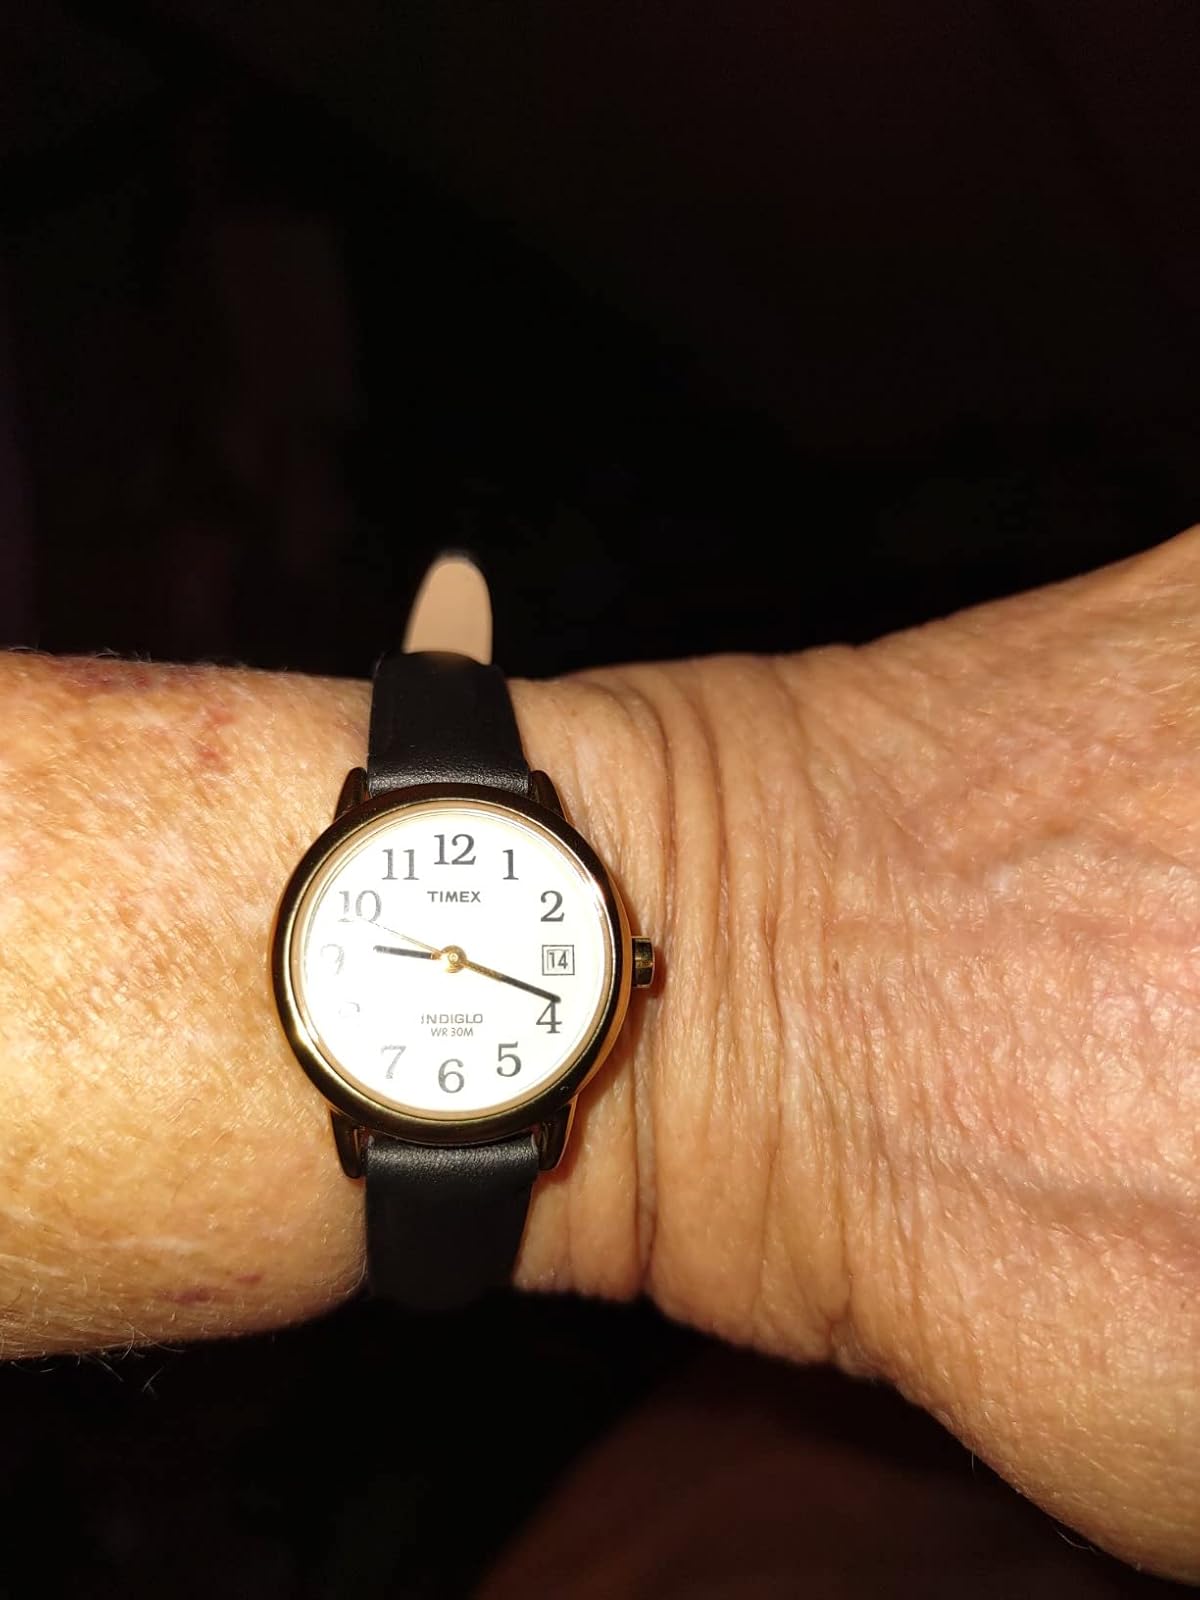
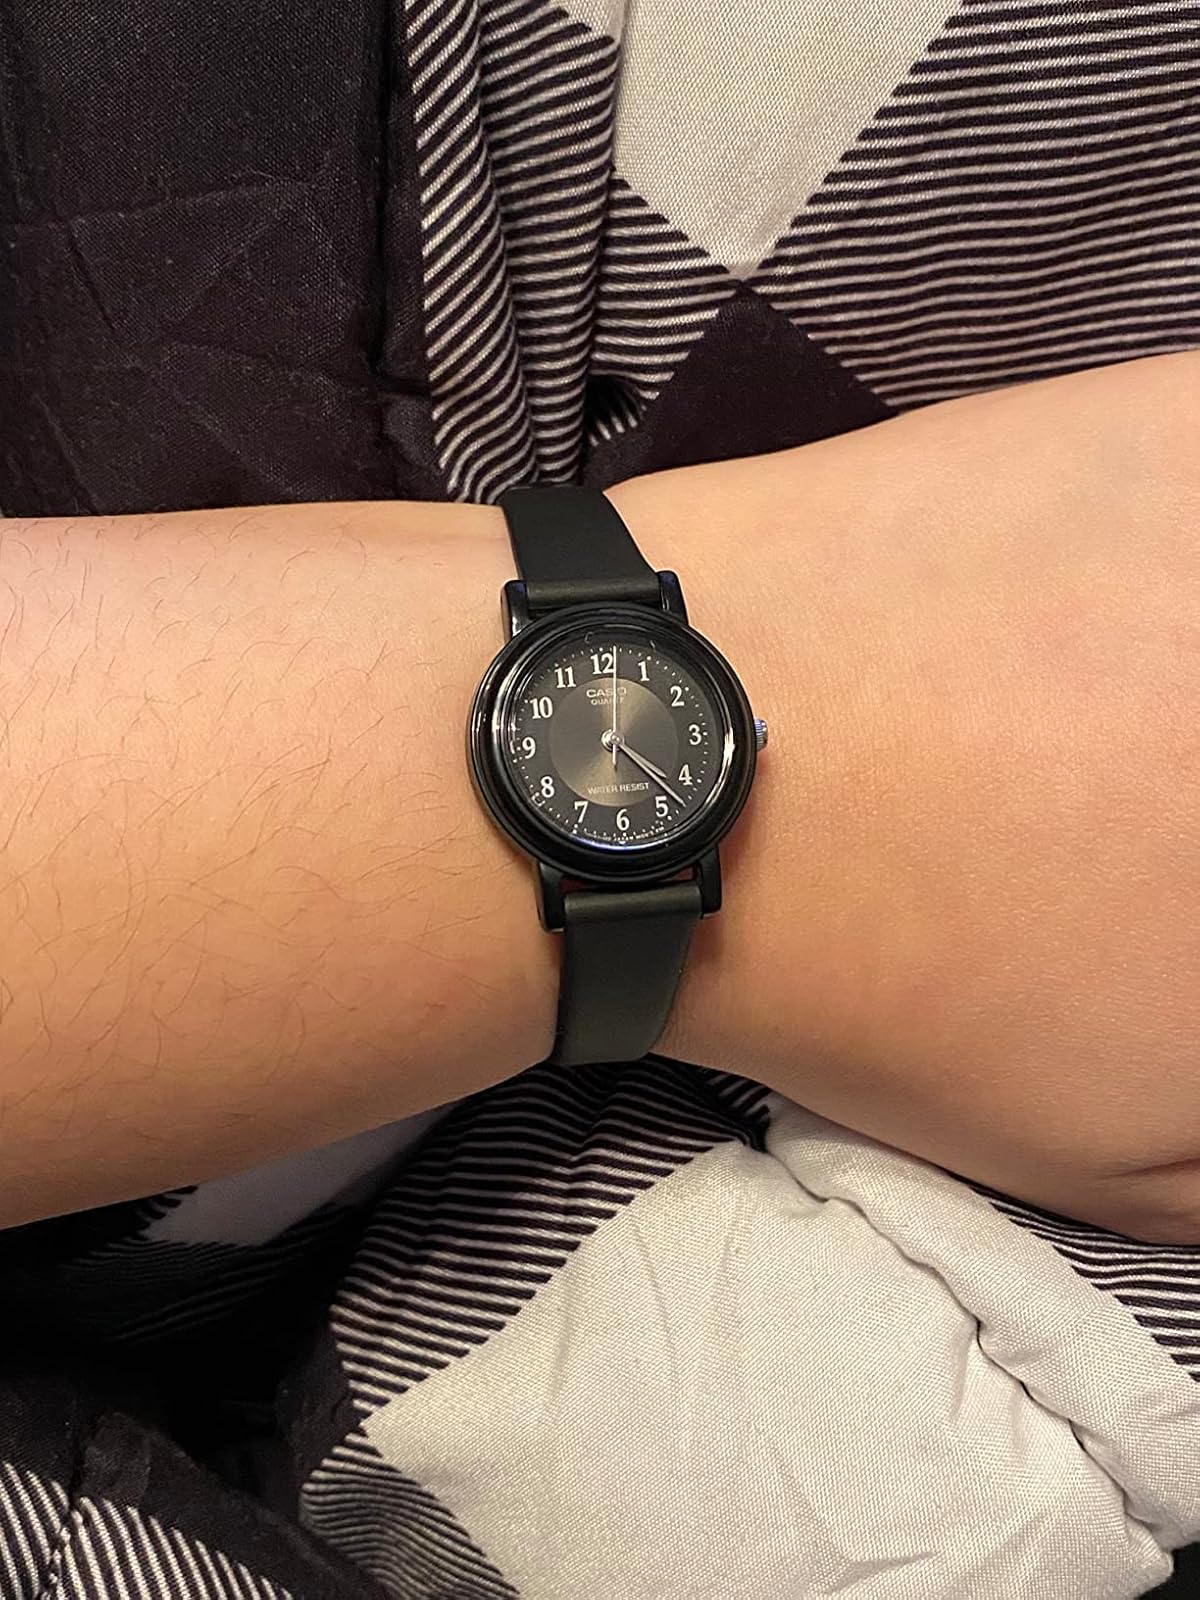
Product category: accessories_watch
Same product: no